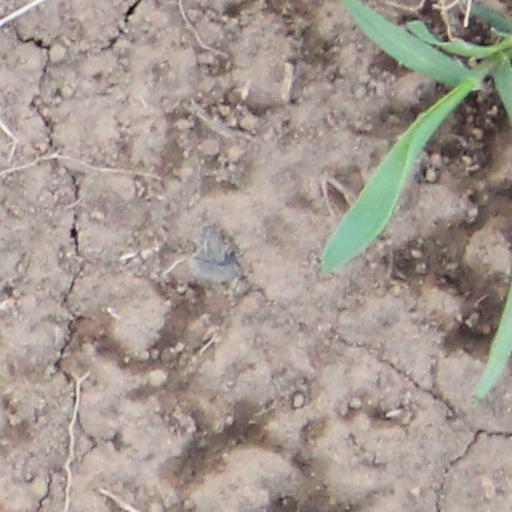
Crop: wheat